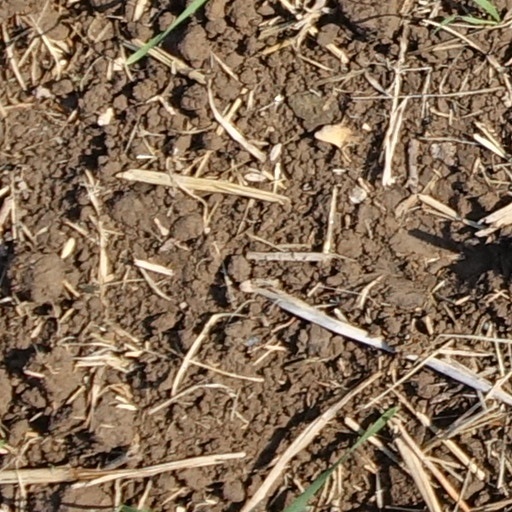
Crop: wheat